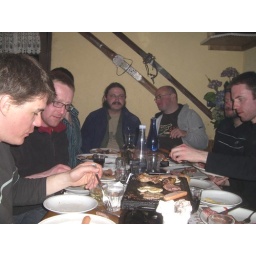
Dan immediately took charge of the hot plate due to his expertise in eating all things food related.